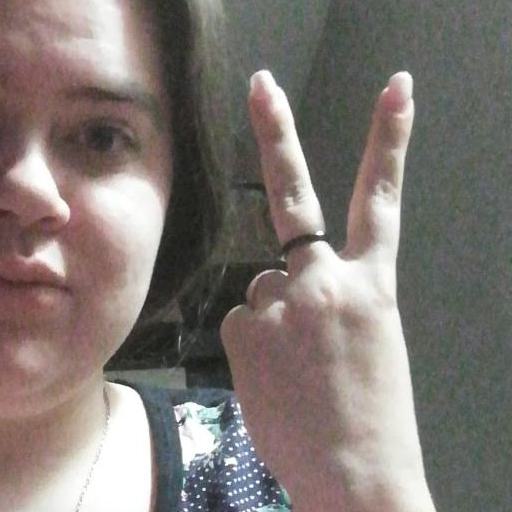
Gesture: peace_inverted